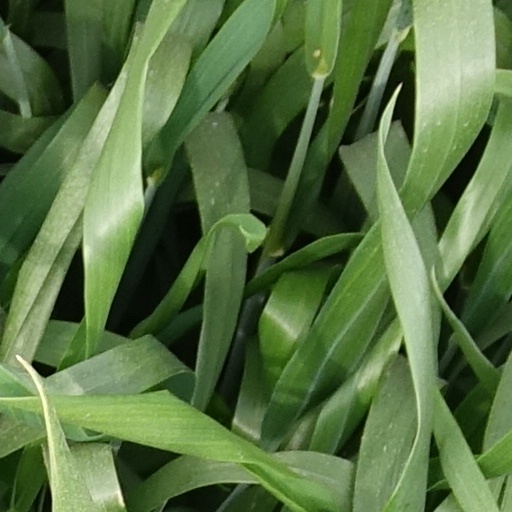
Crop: wheat